Simple machine

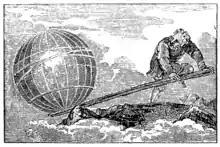
Engraving from an 1824 mechanics magazine illustrating Archimedes's statement that given a place to stand, with a lever a person could move the Earth

The idea of a simple machine originated with the Greek philosopher Archimedes around the 3rd century BC, who studied the Archimedean simple machines: lever, pulley, and screw. He discovered the principle of mechanical advantage in the lever. Archimedes' famous remark with regard to the lever: "Give me a place to stand on, and I will move the Earth," expresses his realization that there was no limit to the amount of force amplification that could be achieved by using mechanical advantage. Later Greek philosophers defined the classic five simple machines (excluding the inclined plane) and were able to calculate their (ideal) mechanical advantage. For example, Heron of Alexandria (–75 AD) in his work "Mechanics" lists five mechanisms that can "set a load in motion": lever, windlass, pulley, wedge, and screw, and describes their fabrication and uses. However the Greeks' understanding was limited to the statics of simple machines (the balance of forces), and did not include dynamics, the tradeoff between force and distance, or the concept of work.